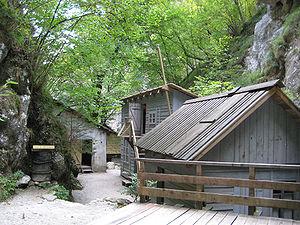
Cet article recense les sites inscrits au patrimoine mondial en Slovénie.